Maris Mägi

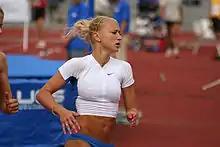
Maris Mägi at Kadrioru stadium, Tallinn, Estonia on July 22, 2006

Maris Mägi (born 11 August 1987 in Tartu) is an Estonian sprinter who specializes in the 400 metres.